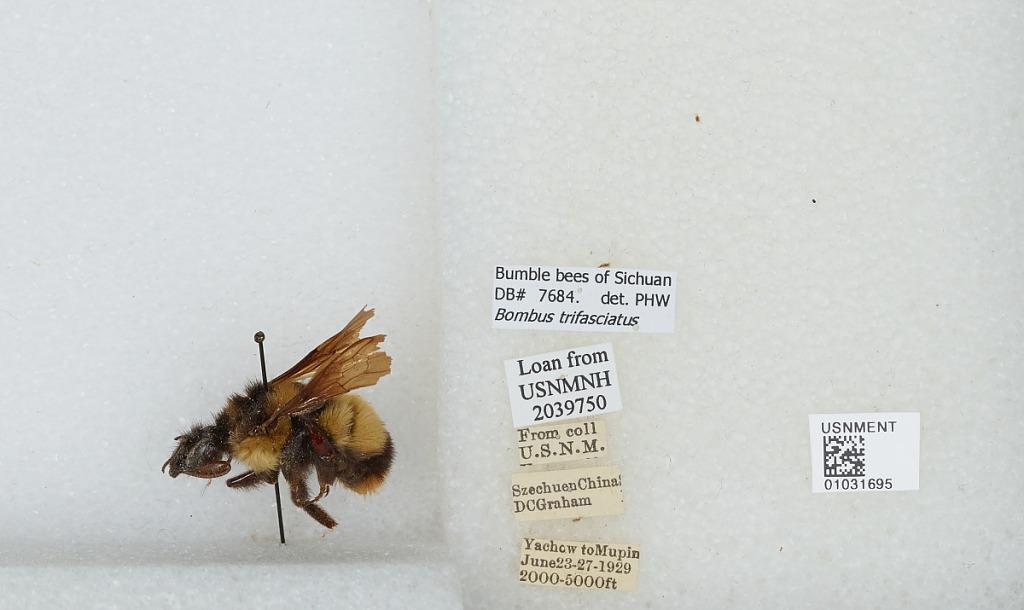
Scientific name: Bombus (Diversobombus) trifasciatus Smith
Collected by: D. Graham
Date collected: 1929-6-23
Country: China
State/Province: Sichuan
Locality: Yachow to Mupin